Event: Typhoon Ruby
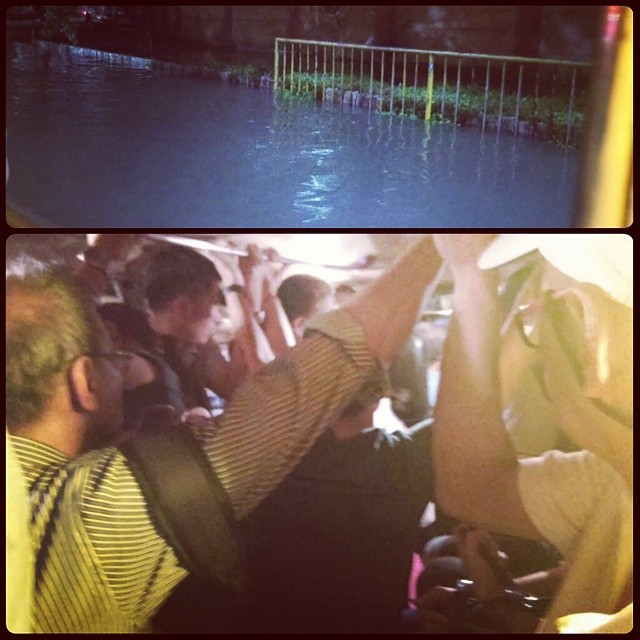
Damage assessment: damage